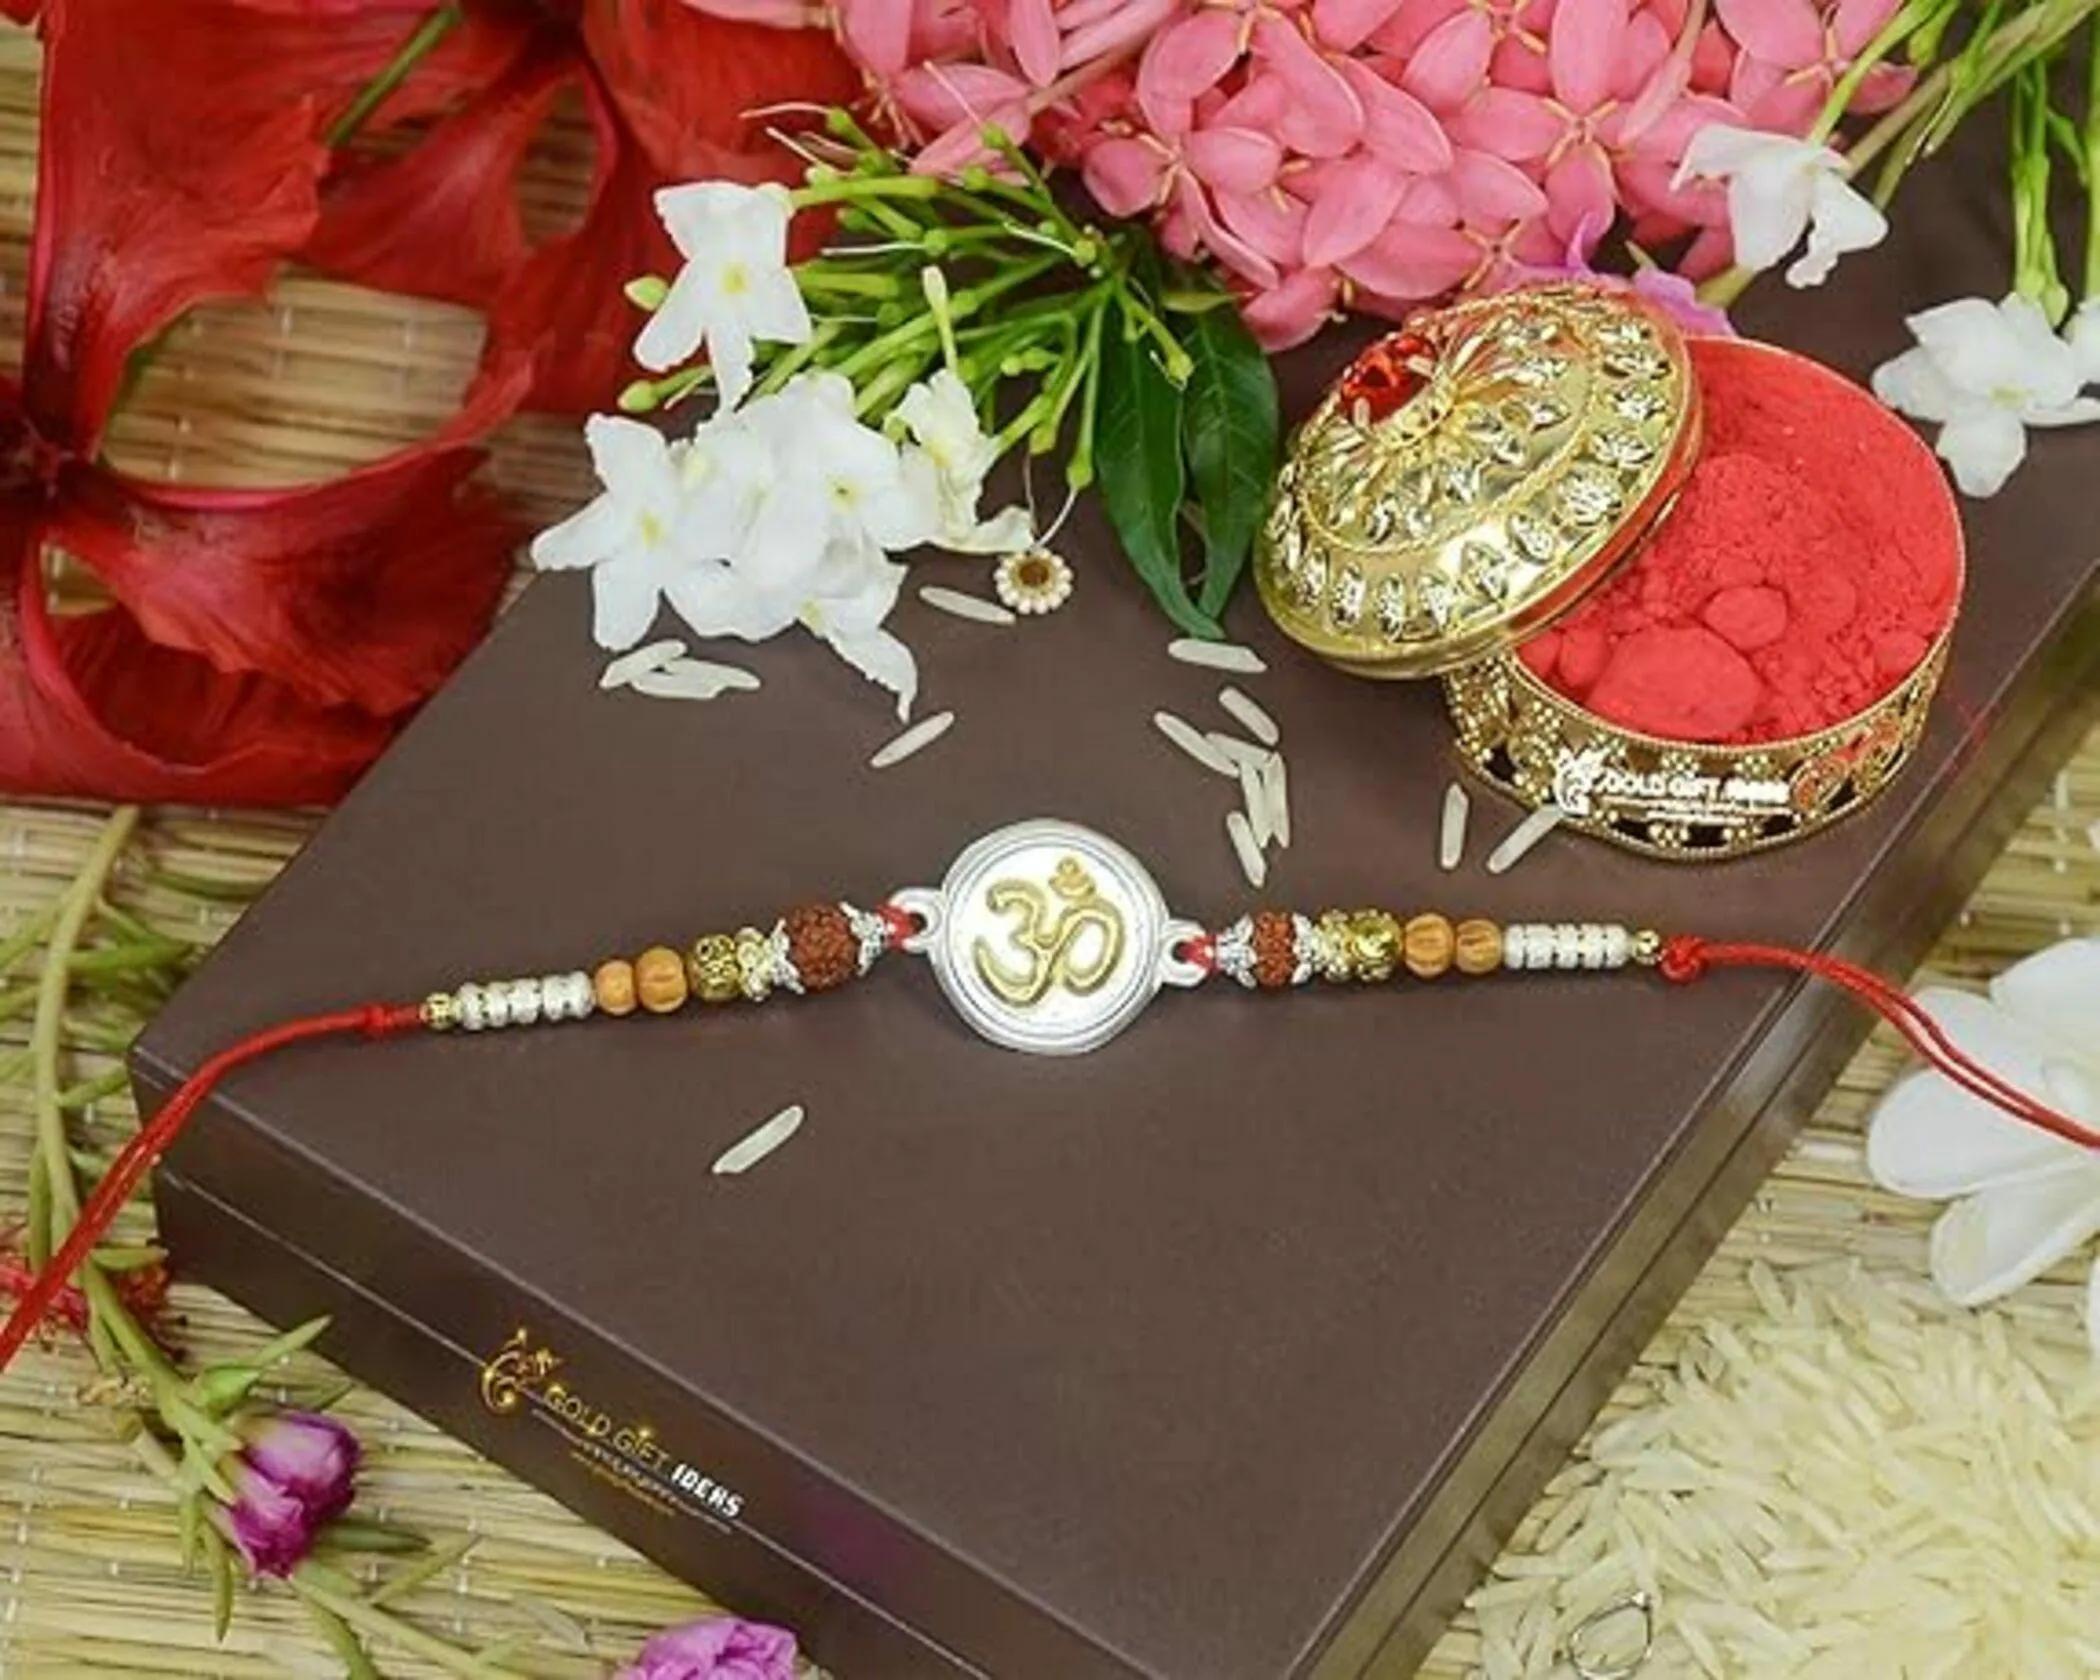
 GoldGiftIdeas Pure 999 Silver Nakshi OM Rakhis for Brother, Golden Silver Rakhi for Rakshabandhan, Silver Shining Rakhi Gift for Boys with Golden Dabbi Pack Of 1
Type: Rakhis
Brand: GoldGiftIdeas
Price: Rs. 439
 Rakhi Traditional Rakshabandhan Gift to Brothers from Beloved Sisters Rakshabandhan or Rakhi is a festival celebrating and honouring sibling love. It is love at its purest & deepest point and is portrayed in the form of the sister reminding the brother of the undying bond between them by tying a holy thread and true to his nature the brother reiterates his pledge to care for his sister in body mind and spirit. Honouring this ancient festival of morals and self-sacrificing love, we brings home-spun rakhis prepared in the time honoured tradition and with same love & care that equates sisterly love.
Features: Package Contains: 1 Pure 999 Silver Rakhi and 1 Golden Dabbi, Color - Silver, Material - Pure 999 Silver.,Rakhi's symbolizes the sister's love and prayers for her brother's well being, and the brother's lifelong vow to protect her,Shiny Rakhi with Red and Silver Cotton, gives Elegant looks in your brother's hand.